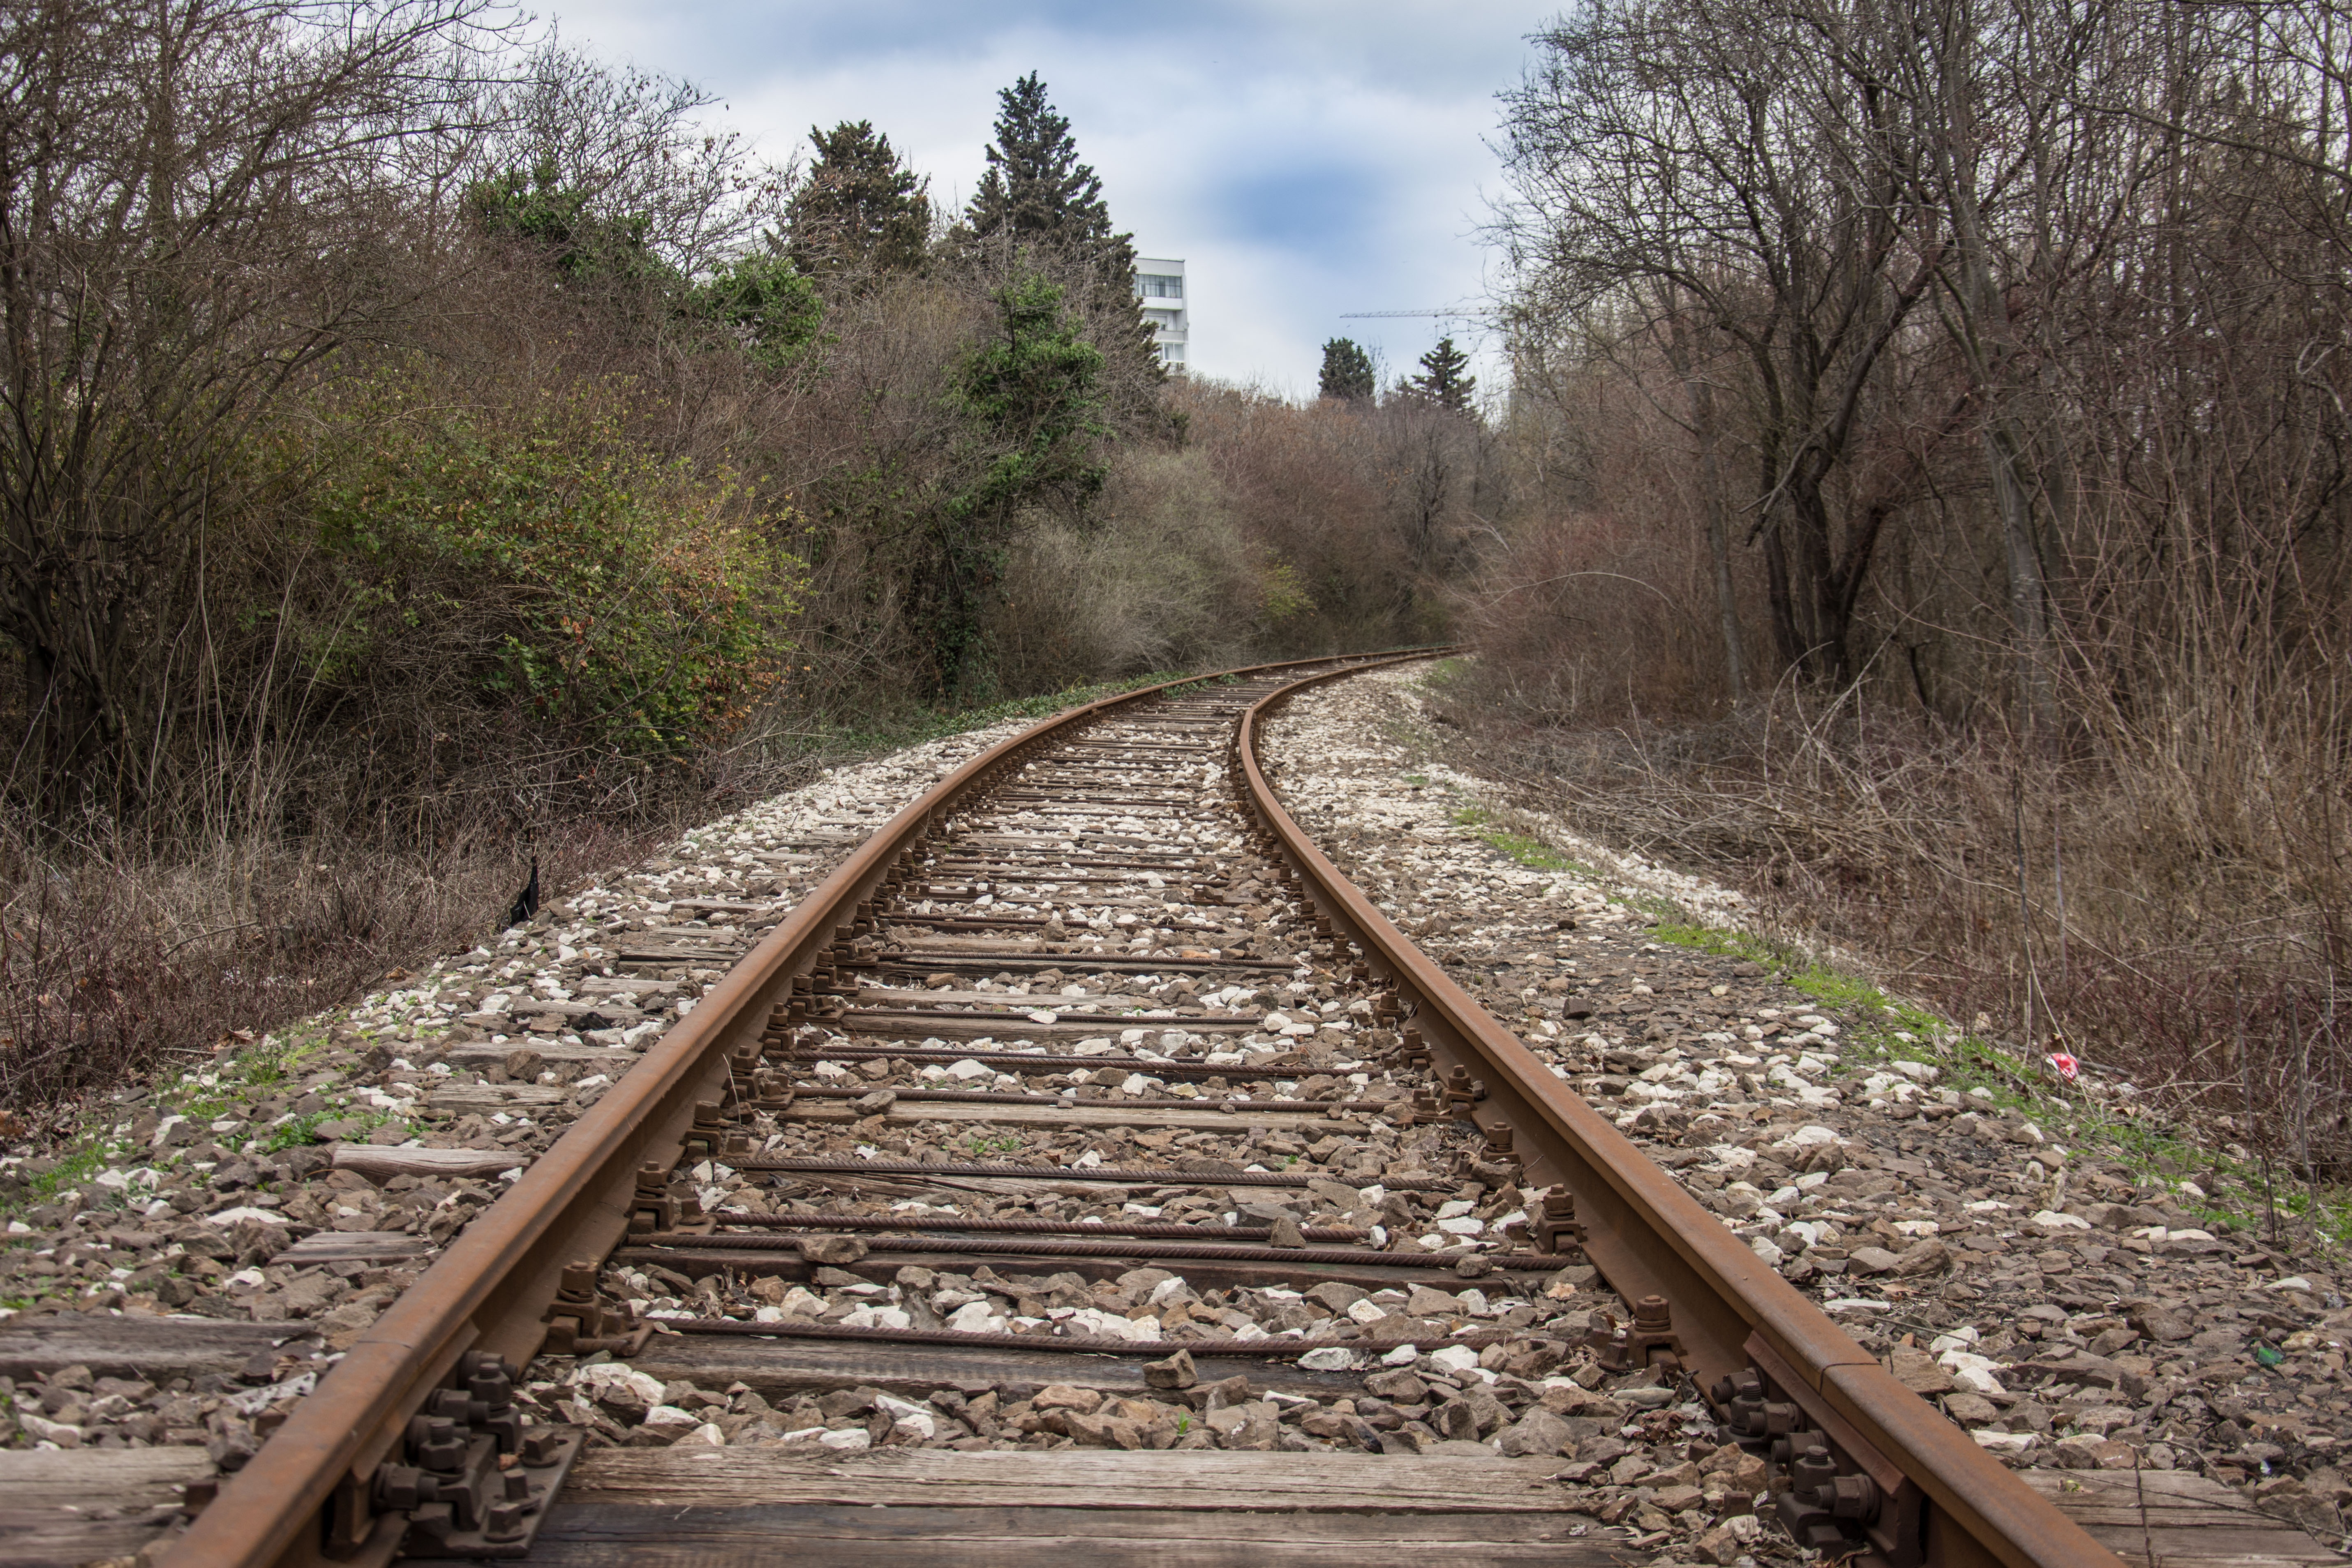
outdoor, technology, track, railway, railroad, road, vintage, perspective, rail, urban, train, travel, transportation, transport, line, vehicle, station, industrial, rail transport, rolling stock, nonbuilding structure